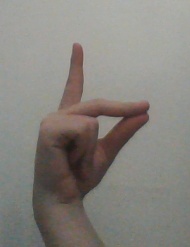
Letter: ta